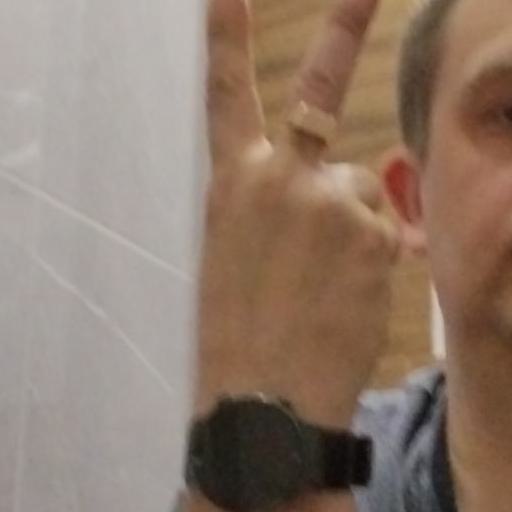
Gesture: peace_inverted